Lalbahadur Thapa

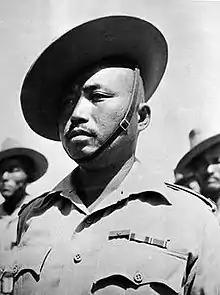

Lalbahadur Thapa Magar VC (Nepali: लालबहादुर थापामगर; February 1906 – 19 October 1968) was a Nepali Gorkha recipient of the Victoria Cross, the highest and most prestigious award for gallantry in the face of the enemy that can be awarded to British and Commonwealth forces.